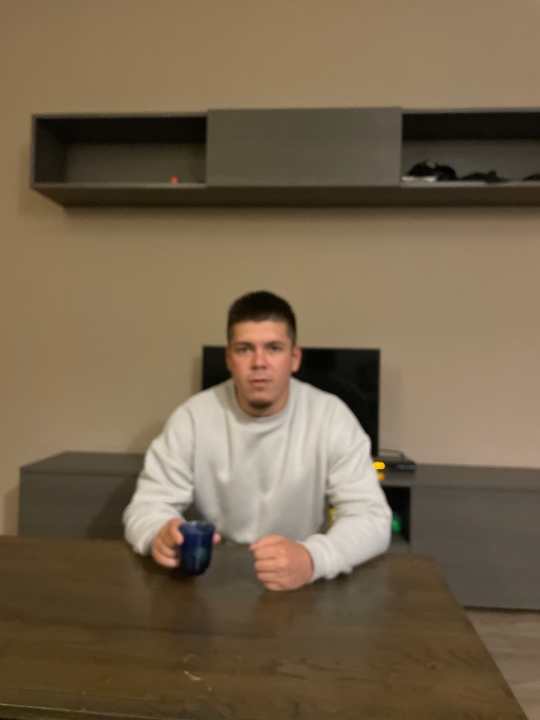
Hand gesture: no_gesture